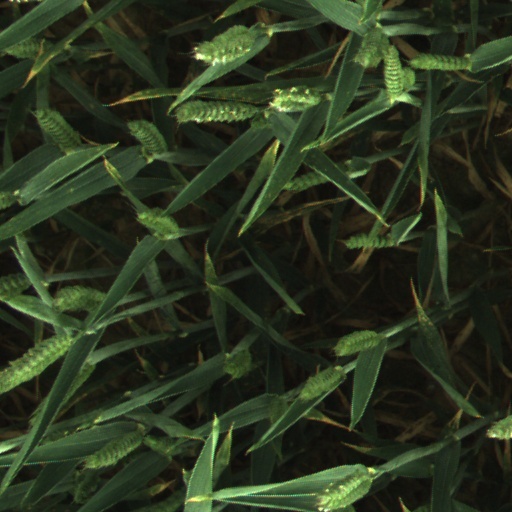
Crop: wheat